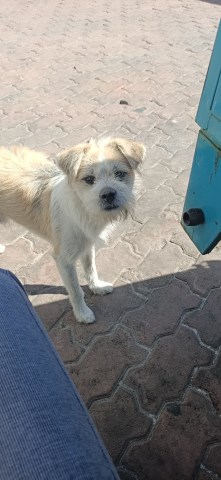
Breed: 3336-n000121-chinese_rural_dog